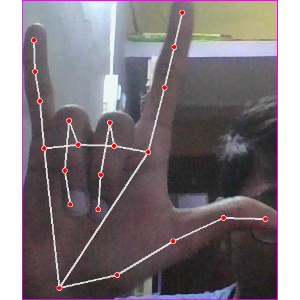
अक्षर: व